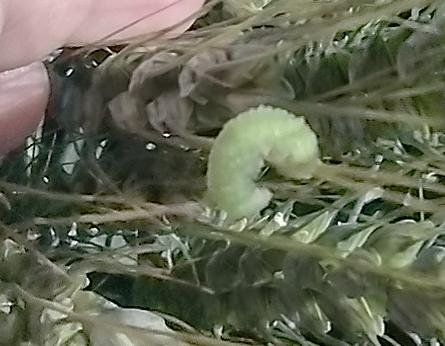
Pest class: predators